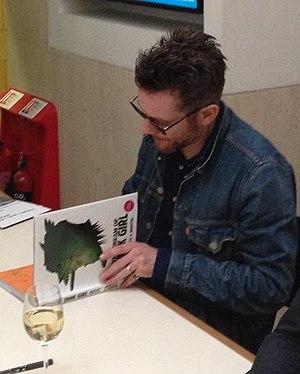
Jamie Christopher Hewlett, né le 3 avril 1968 à Horsham au Royaume-Uni, est un auteur de bande dessinée et graphiste britannique. Il s'occupe de toute la partie visuelle et graphique du groupe Gorillaz. Il est le cofondateur de l'opéra pop Monkey, Journey to the West avec Damon Albarn.
Gorillaz est un groupe musical britannique dit « virtuel », formé en 1998 par Damon Albarn et Jamie Hewlett. Le groupe est composé de 2D, Murdoc Niccals, Russel Hobbs, et Noodle. En réalité, la musique est une collaboration entre de nombreux musiciens, mais implique en permanence Damon Albarn. Leur style représente plusieurs genres musicaux incluant rock, musique alternative, britpop, trip hop, hip-hop, electronica, rock indépendant, dub, reggae, pop et rap. Bien que plusieurs autres faux groupes, qu'ils soient animés ou avec de vrais acteurs, aient déjà connu le succès, ils n'étaient que des parodies d'un genre particulier ou étaient conçus pour un public jeune, voire très jeune. Gorillaz ne se veut ni parodique ni destiné aux enfants et son succès est autant dû aux personnages inventés par Albarn et Hewlett qu'à leur musique.